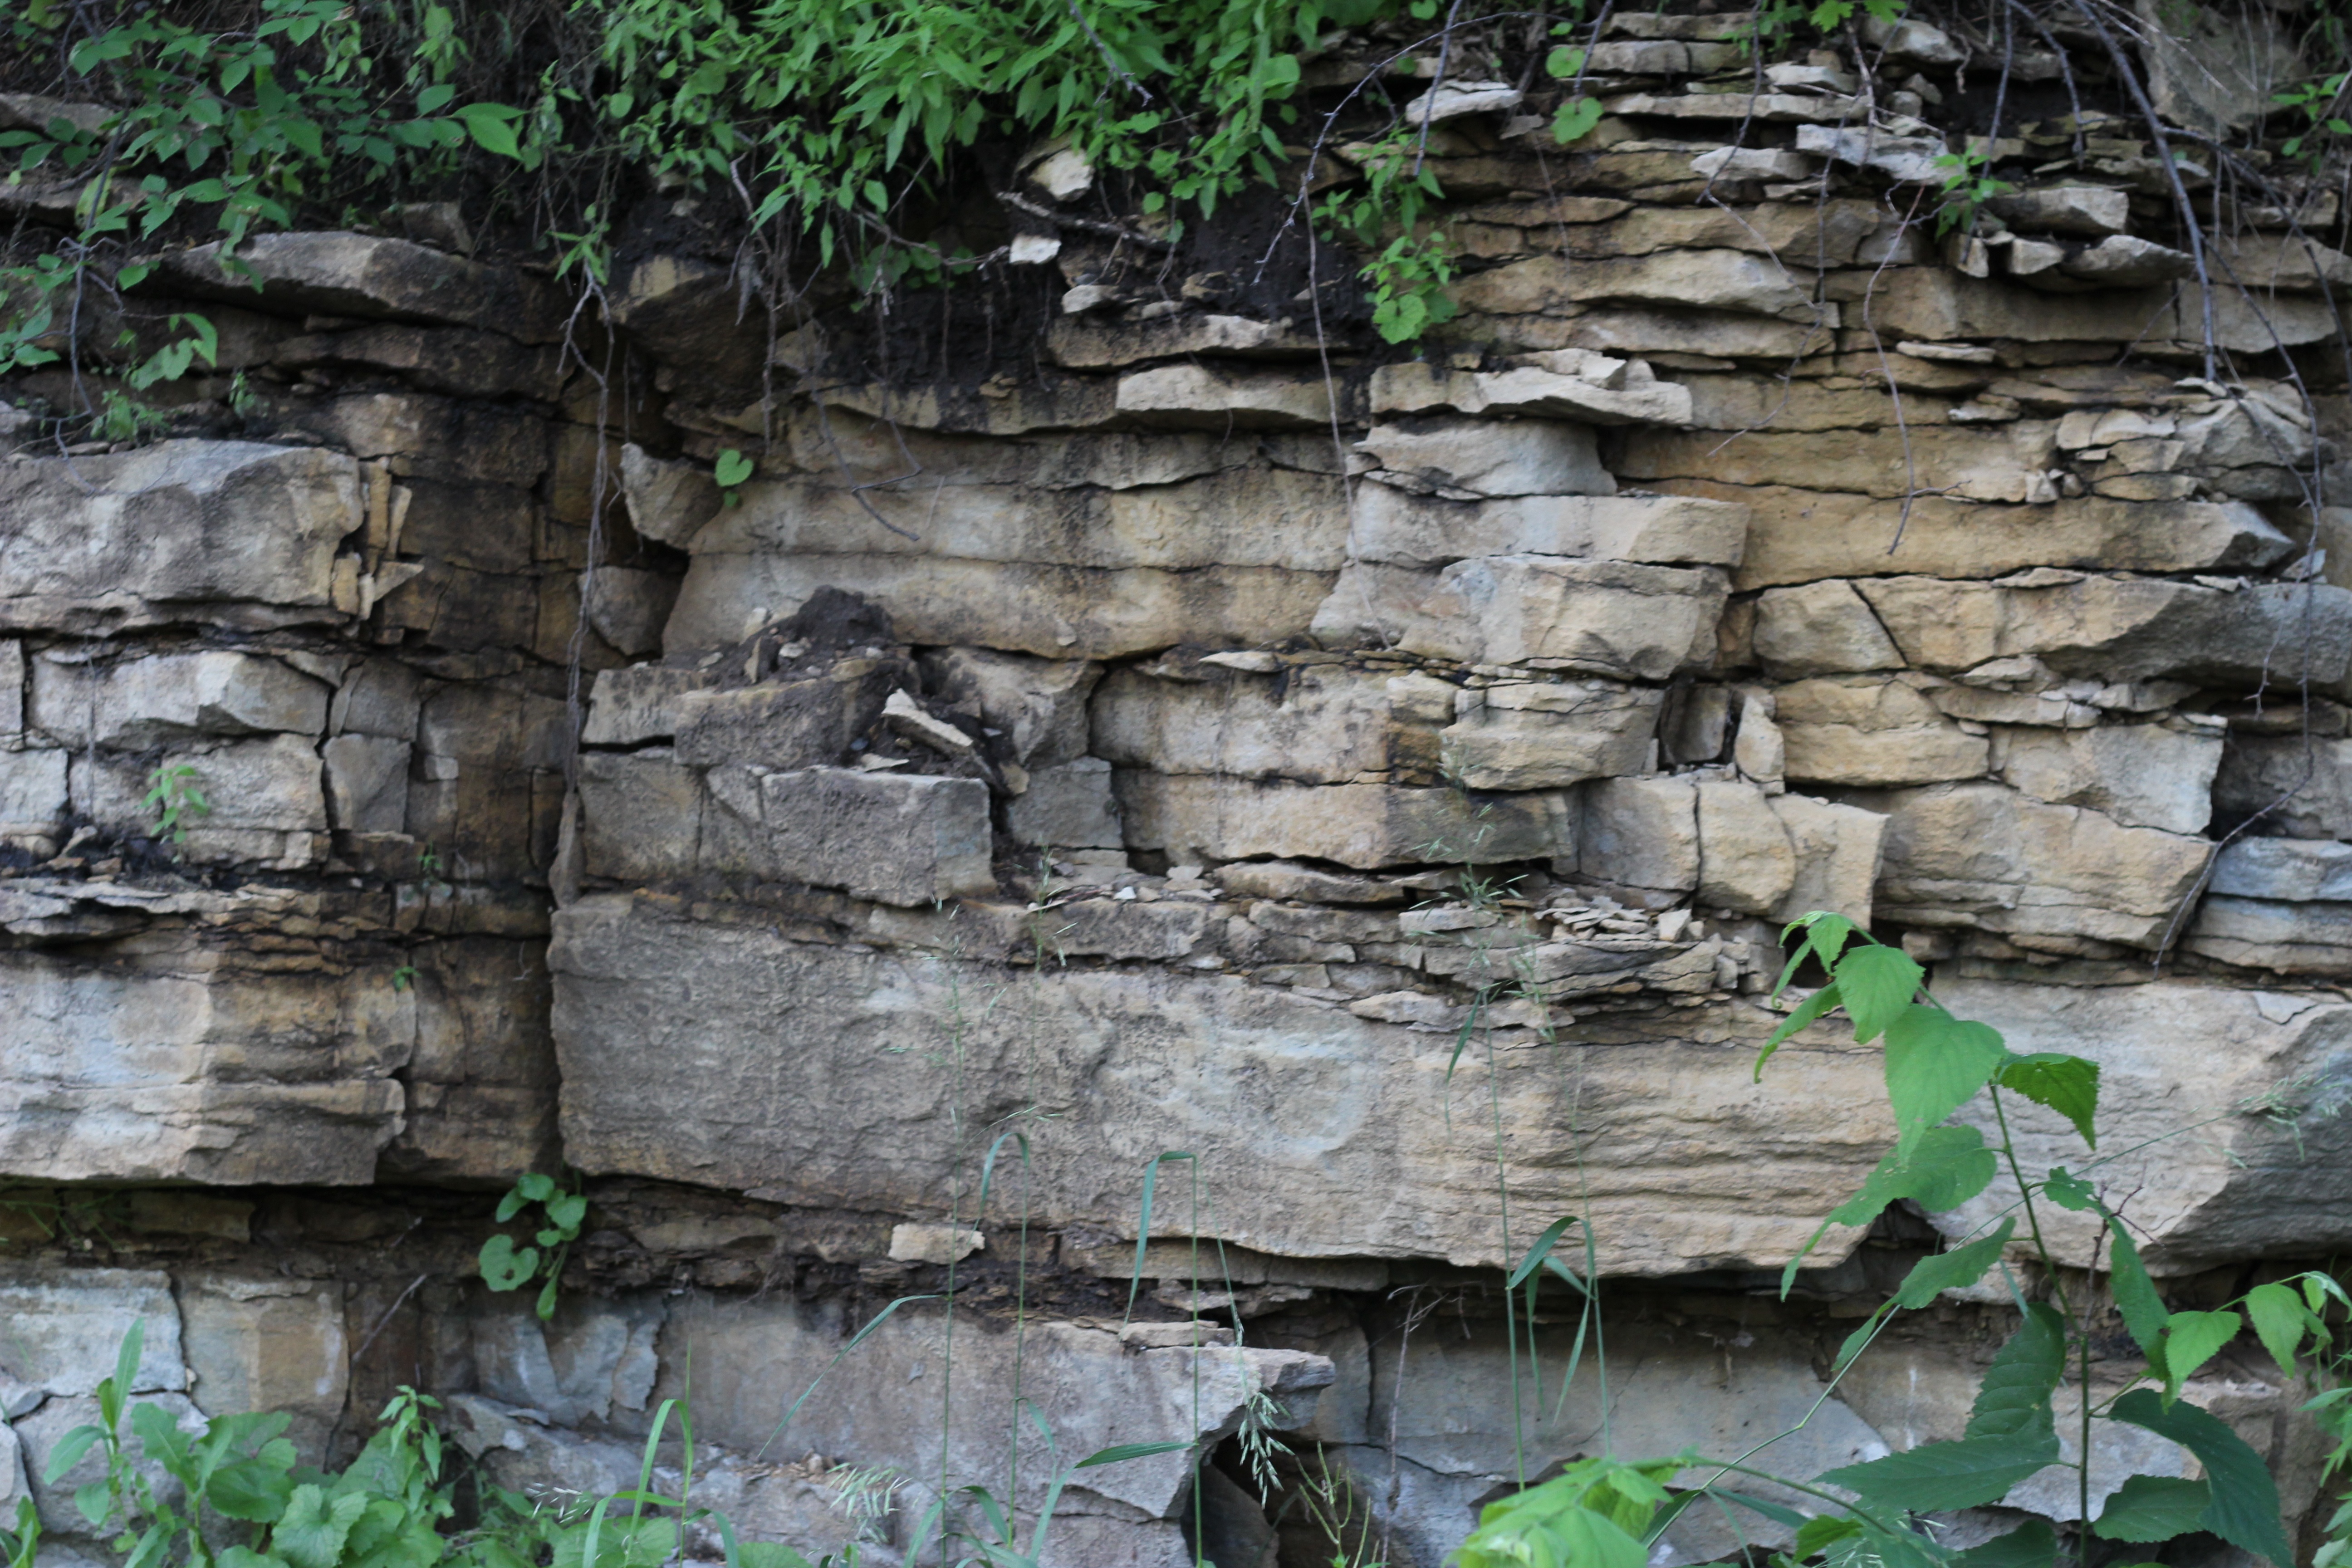
nature, rock, texture, wall, stone, green, jungle, natural, sediment, stone wall, terrain, surface, lime, textured, rocks, geology, ruins, limestone, sedimentary, mineral, solid, sedimentation